Yeats (crater)

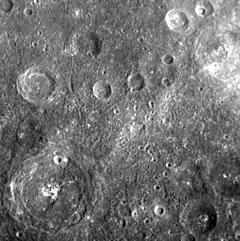
MESSENGER NAC image from its second flyby of Mercury in October 2008, with Yeats in lower left

Yeats is an impact crater on the planet Mercury. It is named after William Butler Yeats, an Irish poet and dramatist. The name was adopted by the International Astronomical Union in 1976.